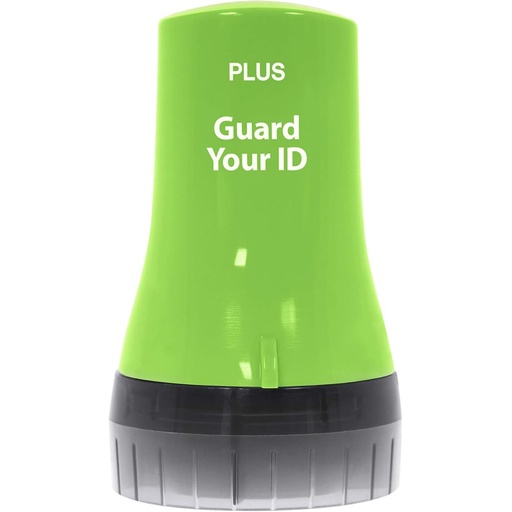
Guard Your ID Wide Advanced Roller 2.0 Identity Theft Prevention Security Stamp Green
About This EASY TO USE: Quickly stamp over your personal information you want to conceal. The advanced roller cartridge lets you easily mask over long lines of text in a single stroke. IT WORKS!: Unique designed patent pattern combined with the formulated ink works on most glossy surfaces and will mask out your private information. A GREAT ALTERNATIVE TO A SHREDDER: Simple and effective protection with less mess and less noise without requiring the space. Safe to use for all ages. MULTIPLE USES: Perfect for prescription bottles, bills, credit card offers, bank statements, tax returns, postcards, junk mail and more. LONG LASTING: Roller will last for approximately 160 feet. Pattern width is 1.0 inch
Brand: Plus
Category: Office Supplies > Office Instruments > Office Stamps